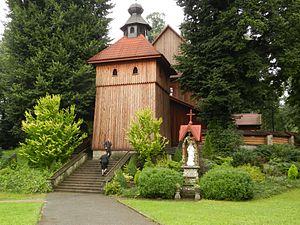
Wiśniowa est une localité polonaise, siège de la gmina de Wiśniowa, située dans le powiat de Myślenice en voïvodie de Petite-Pologne.